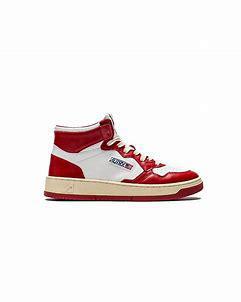
Brand: Autry
Model: Action Shoes Autry Action Medalist 1 Mid